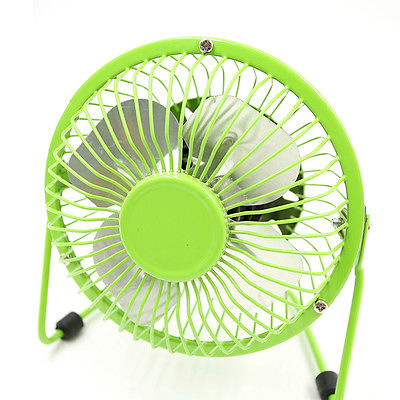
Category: fan